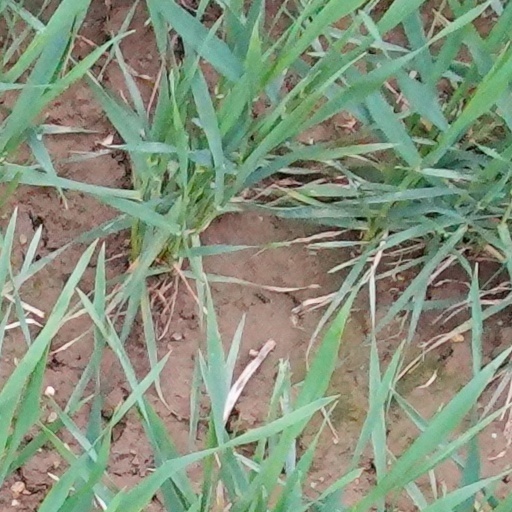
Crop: wheat